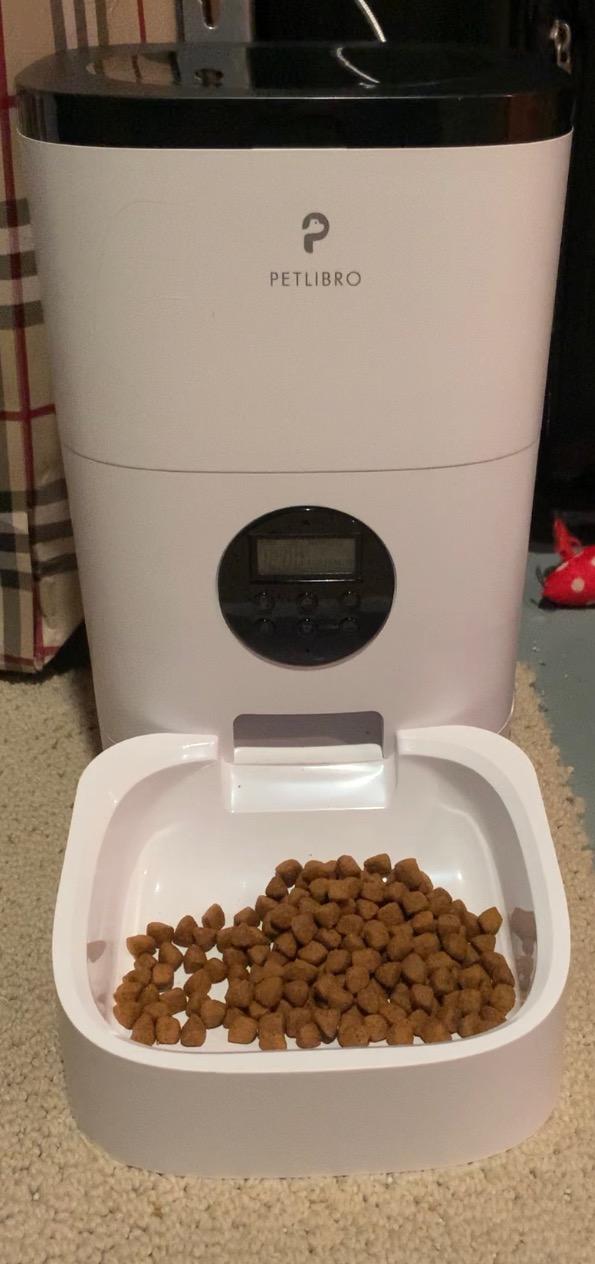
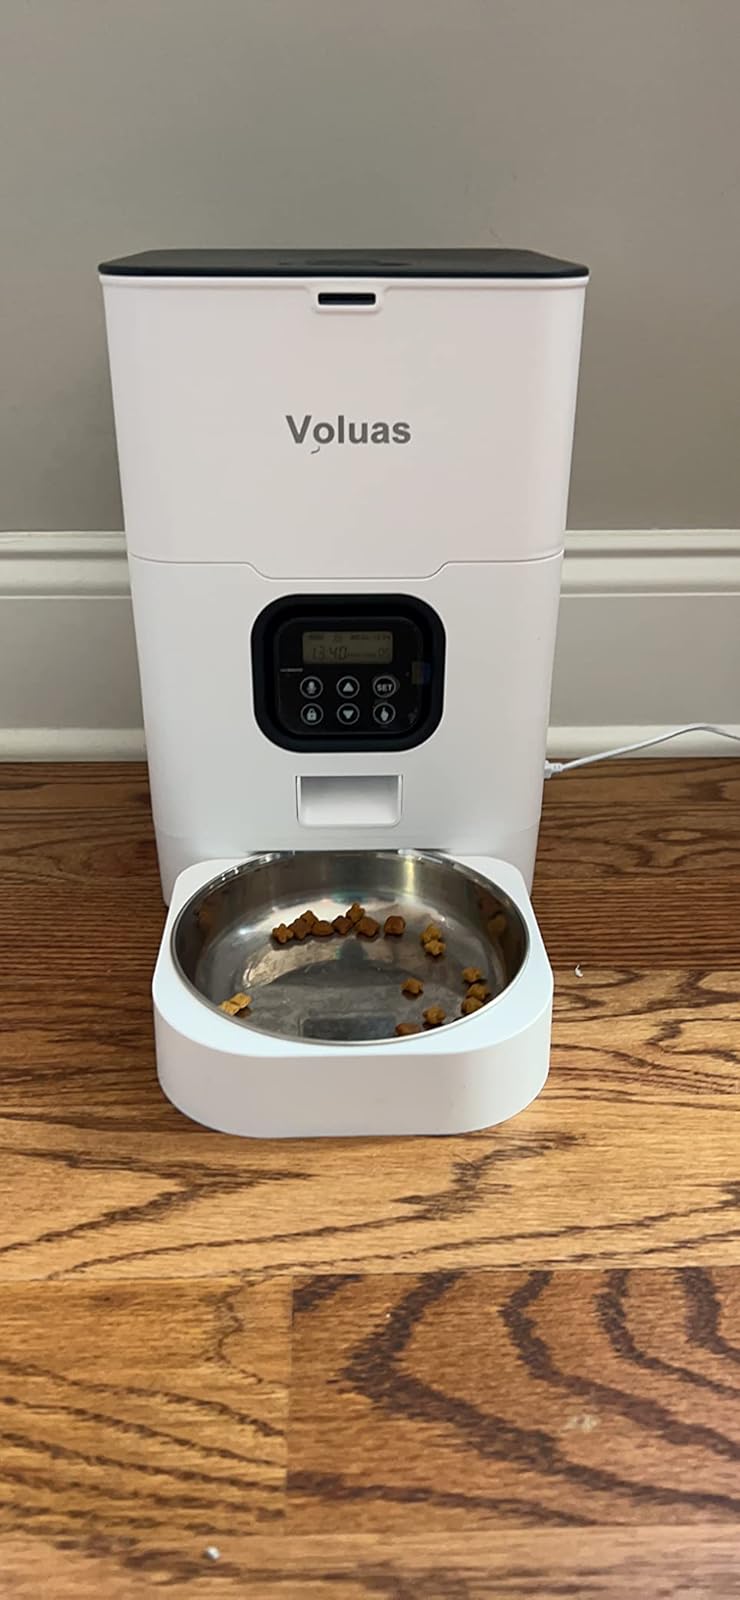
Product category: items_feeder
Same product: no